Prakashananda

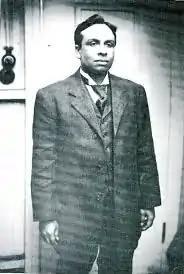
Prakshananda, a direct monastic disciple of Vivekananda

Swami Prakashananda (1874–1927) was a monastic disciple of Vivekananda and a monk of the Ramakrishna Order who played a major role in propagating and promoting the Vedanta philosophy and Vivekananda's message in India and America. He came to the US in 1906 to serve under Trigunatitananda, a direct disciple of Ramakrishna at the Vedanta Society of San Francisco, later renamed as Vedanta Society of Northern California, and later became its president.